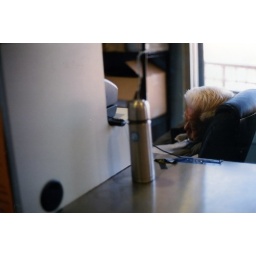
yes this old man was just asleep in the corner of the vietnamese fish market on galveston bay